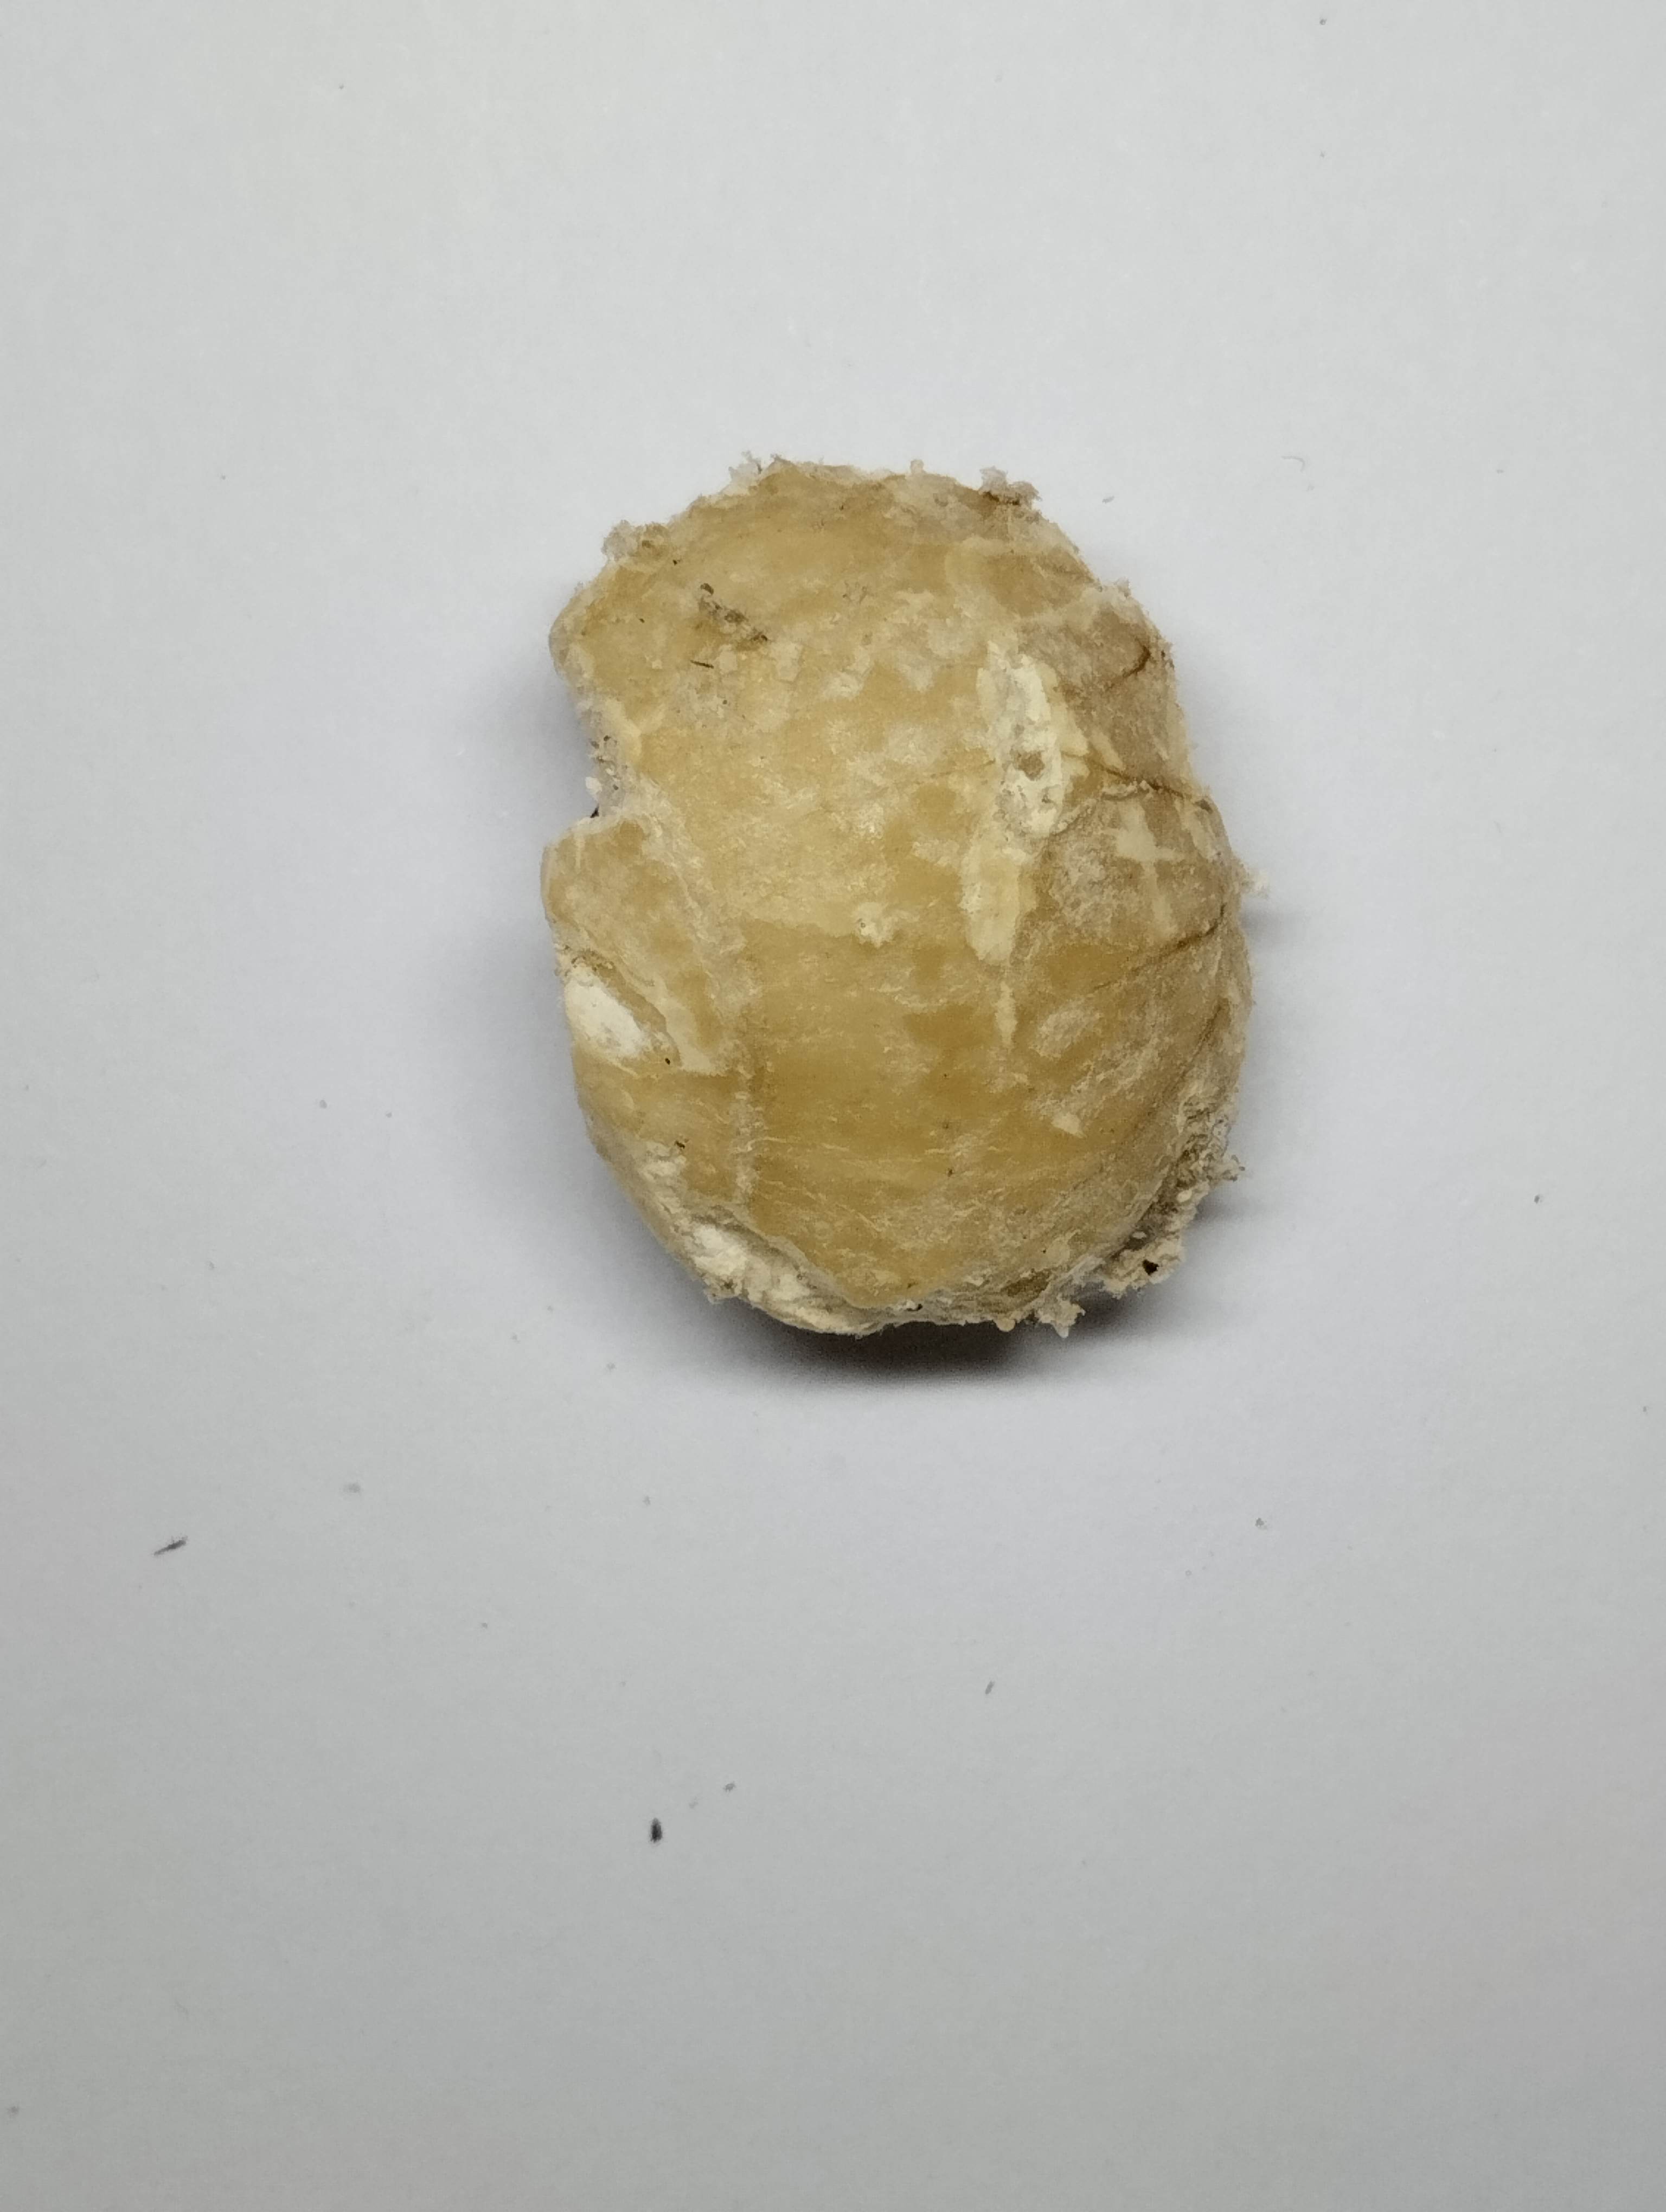
Label: rusak (damaged seed)